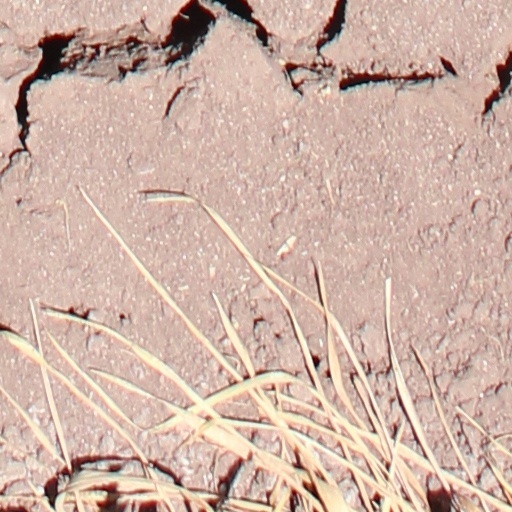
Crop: wheat